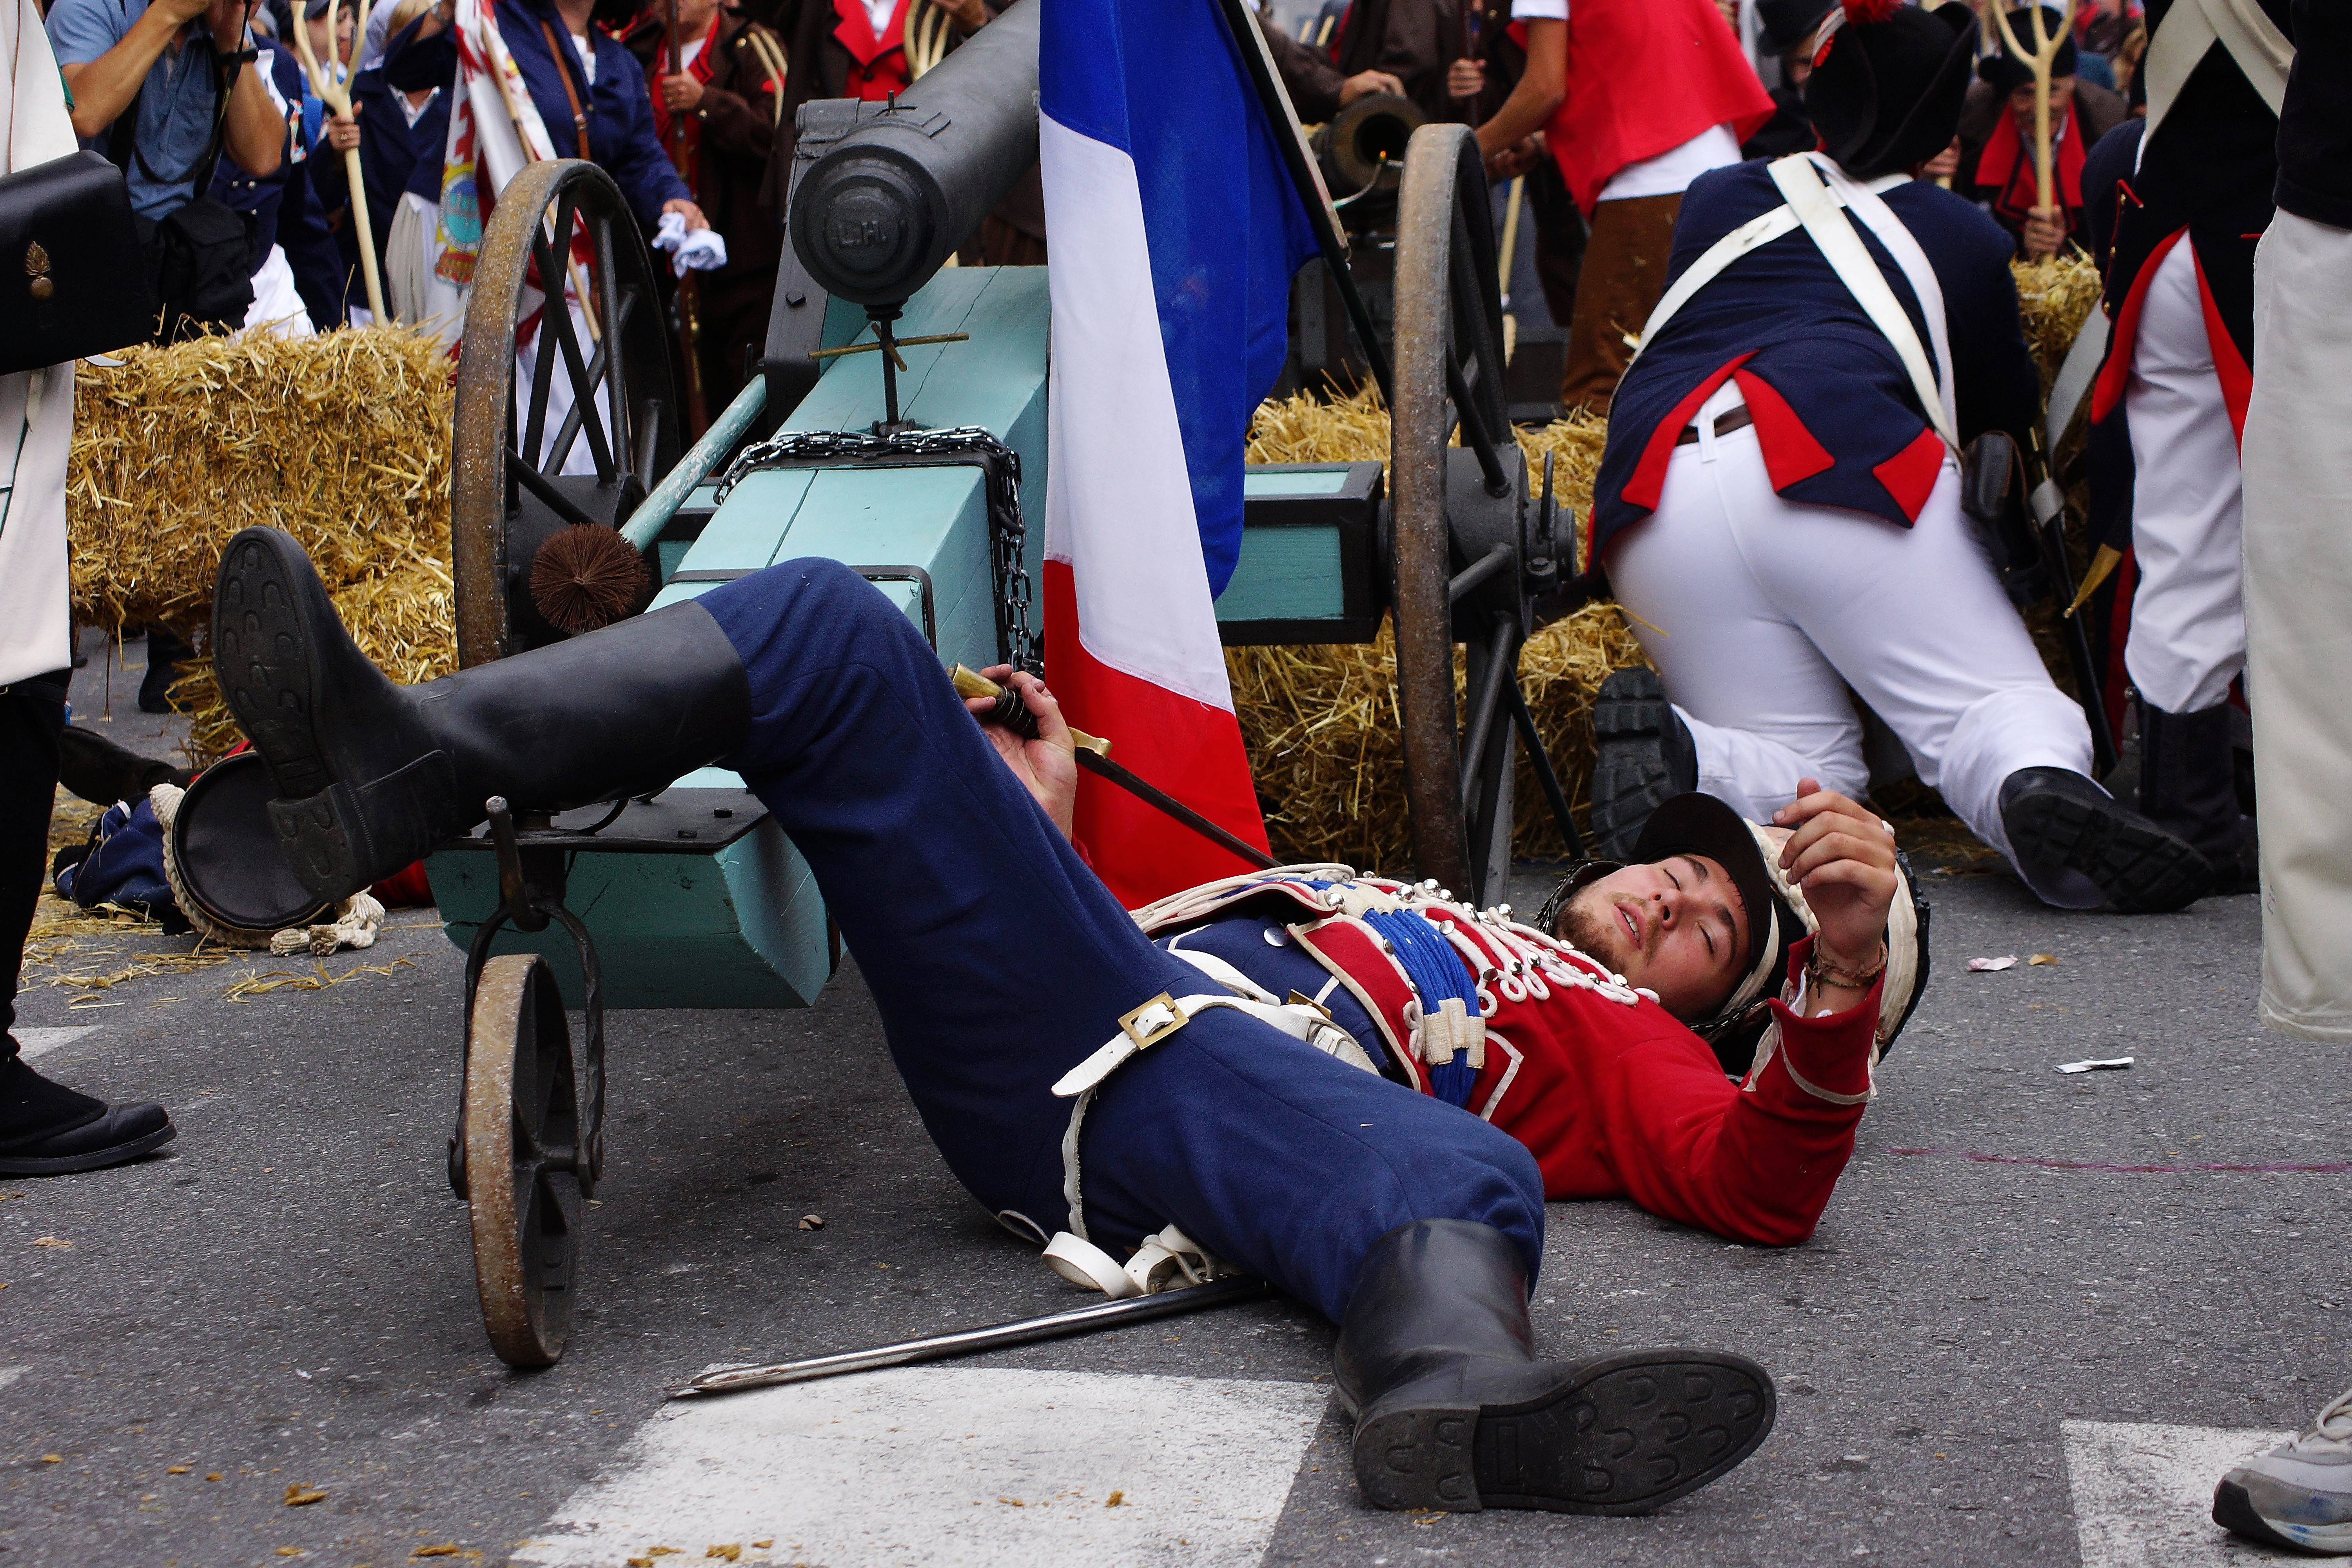
crowd, festival, spain, espaa, galicia, pontevedra, demonstration, costume, ggl1, gaby1, varios, some, pontecaldelas, sonyslta77v, tamrom55200